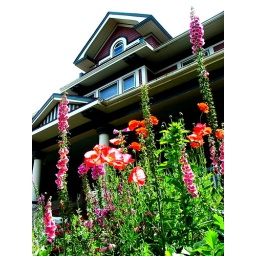
the flowers in the front yard of this house we found on our walk were simply electric~